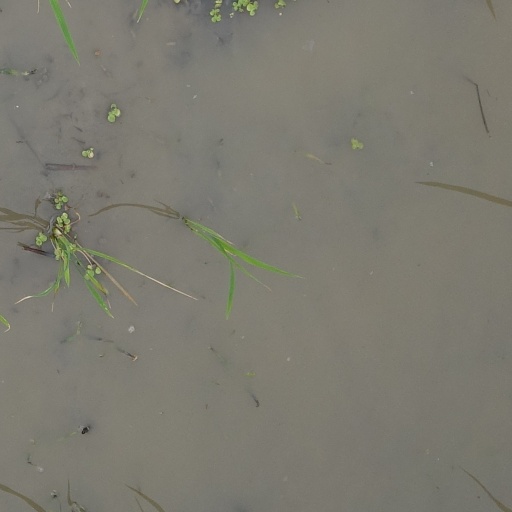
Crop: rice